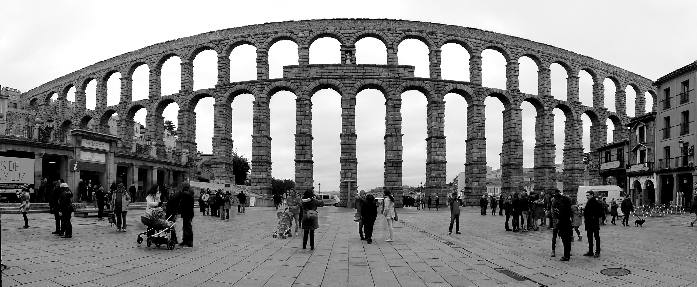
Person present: No